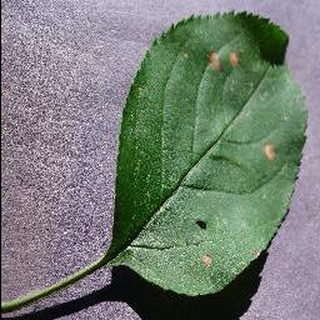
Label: apple_black_rot